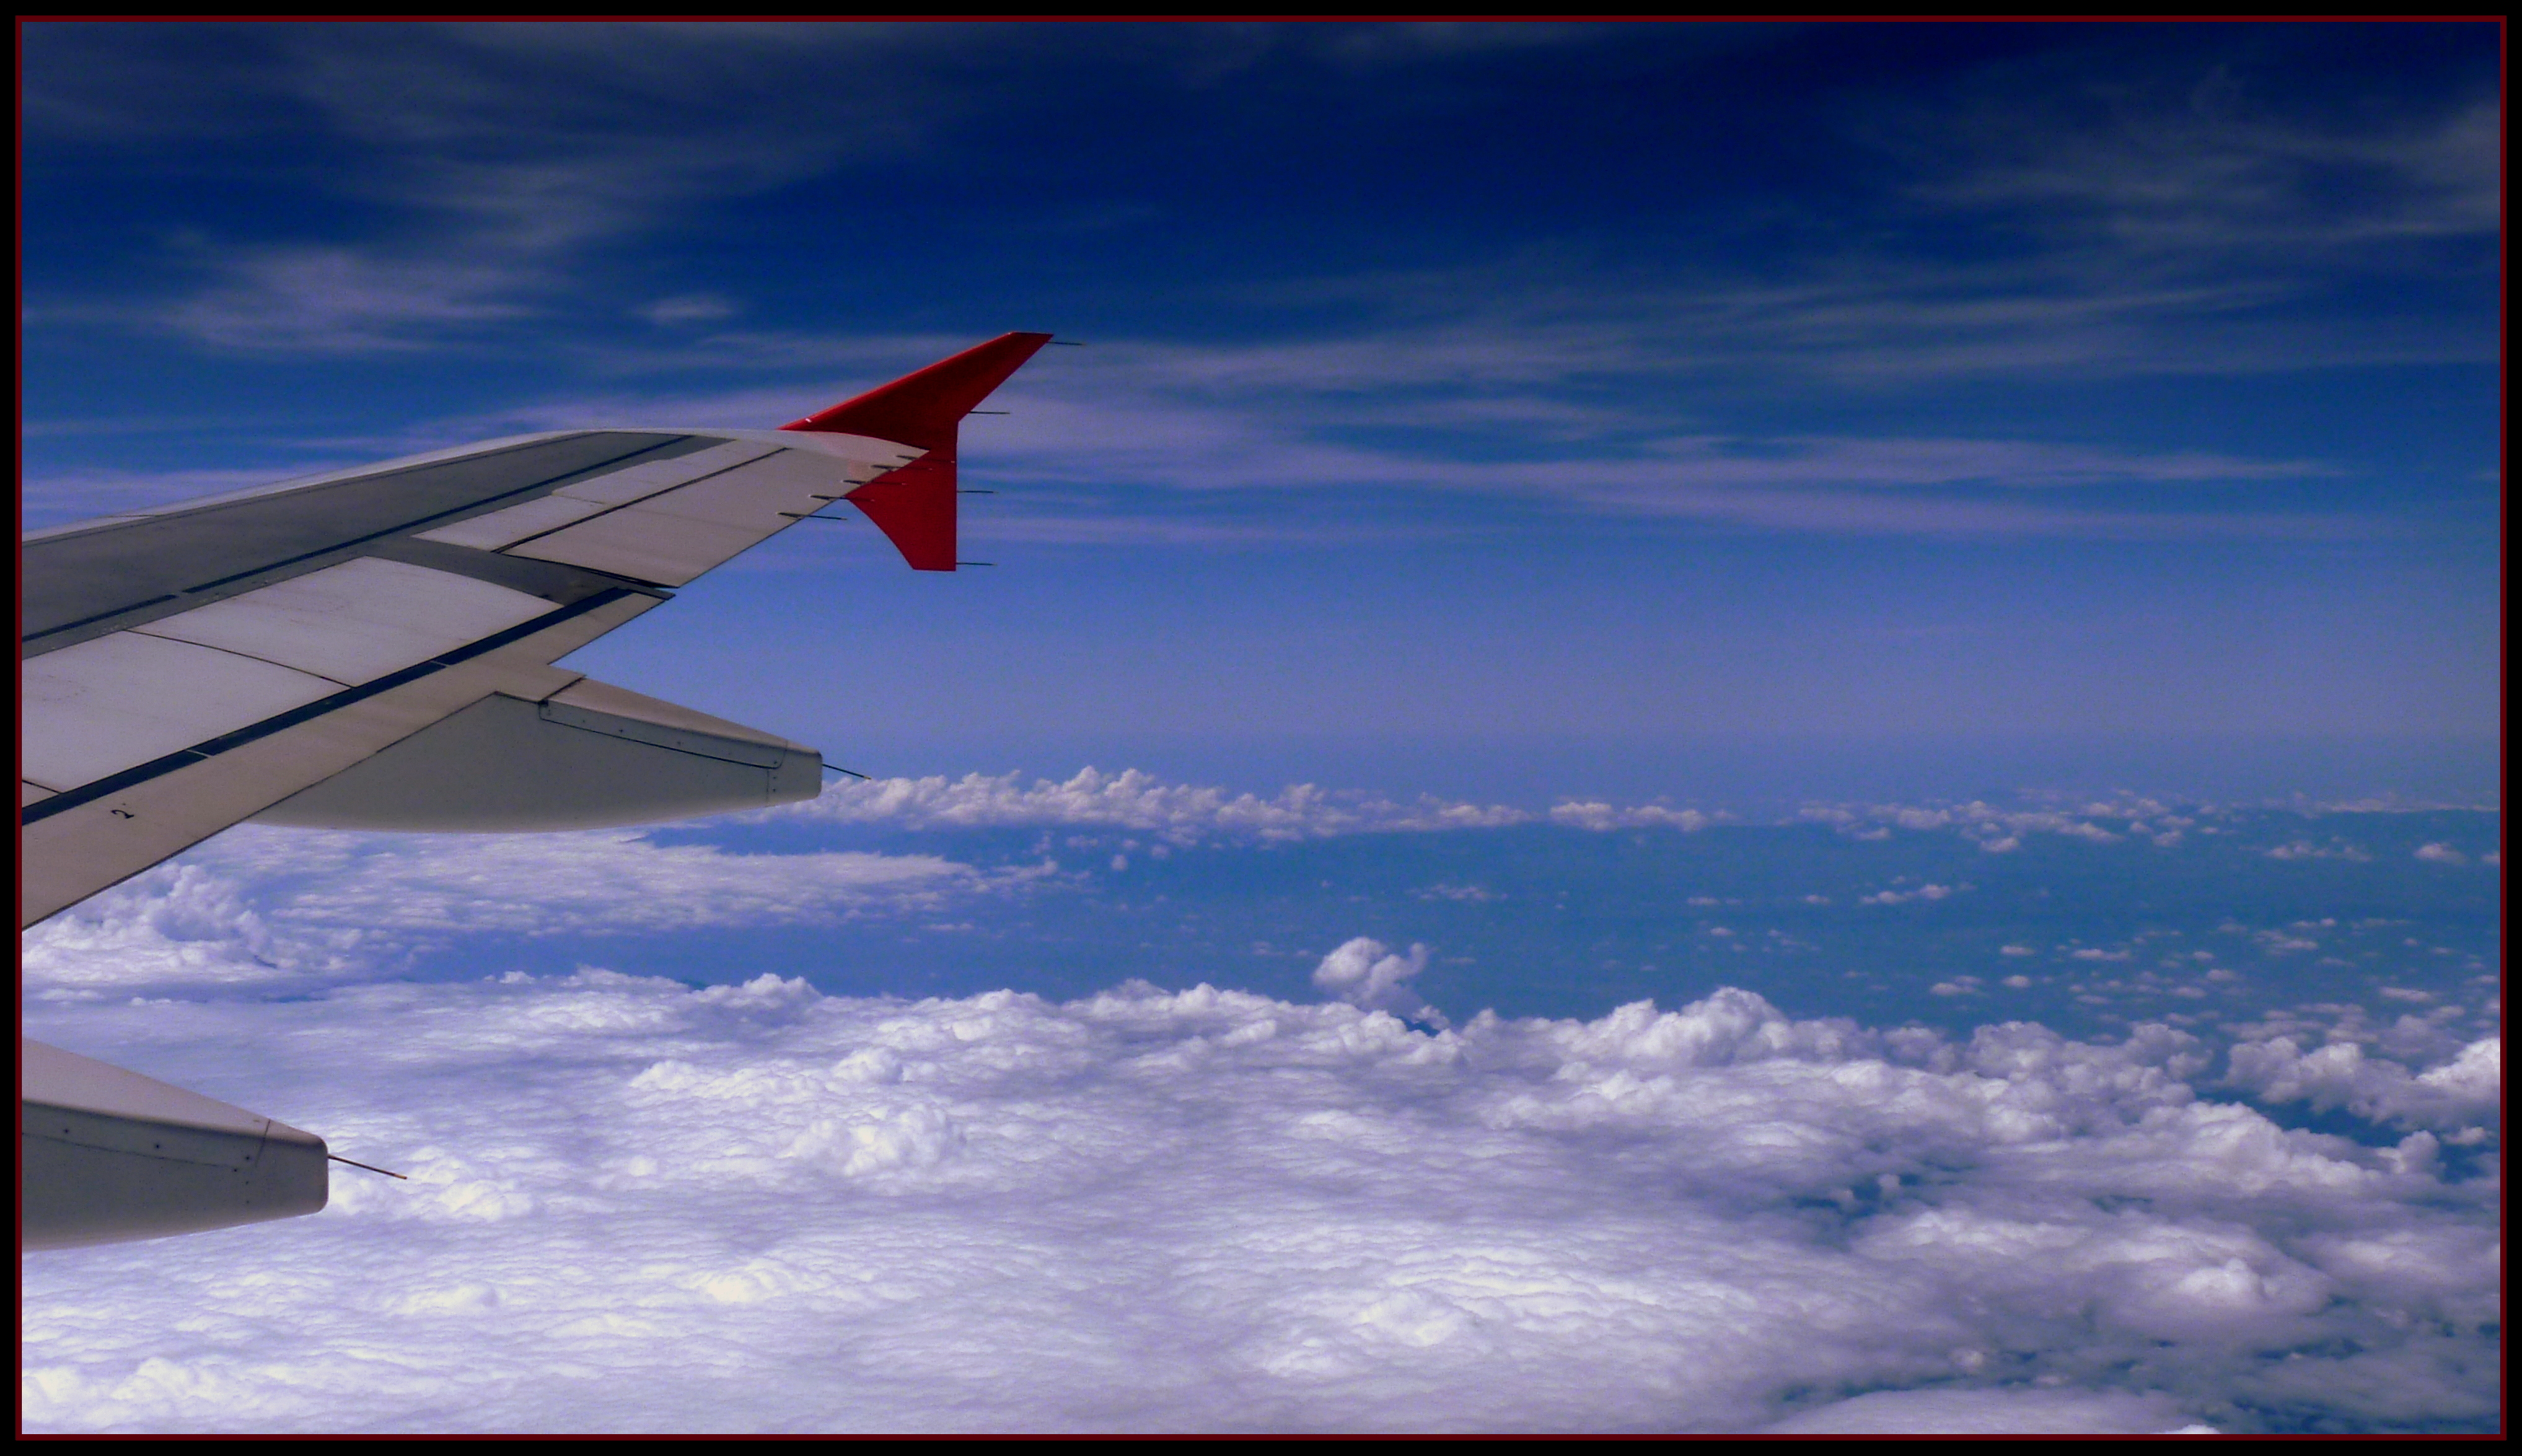
horizon, wing, cloud, sky, atmosphere, airplane, aircraft, vehicle, airline, aviation, flight, blue, bahia, brasil, salvador, screenshot, air travel, atmosphere of earth